La Merced (neighborhood)

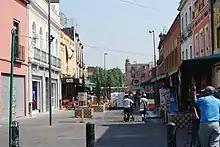
Calle Roldán, today a pedestrian zone

La Merced is a barrio or a neighborhood of Mexico City defined by its socioeconomics and history rather than by an official designation. It extends over the southeast of the historic center of Mexico City and is one of the oldest sections of the city, established over 700 years ago by the Mexica as part of the founding of Tenochtitlan. Over its history the area was associated with commerce, first as a major docking area for boats bringing goods to Tenochtitlan/Mexico City on Lake Texcoco, later via canals as the lake was slowly drained. In the latter 19th century, the La Merced market was established in the area replacing the massive La Merced monastery which was almost completely destroyed in the 1860s. This market was established to centralize the marketing of foodstuffs for the city on one area. The first La Merced market was built in 1890 and then replaced by the current building in 1957, one of the largest traditional Mexican markets in Mexico City. In the 1980s, the wholesale function of this market was taken over by the newly constructed Centro de Abasto in the south of the city, with the barrio then going into economic and social decline, with the area having problems with poverty, prostitution and population loss. Although there have been efforts to revitalize the area and the La Merced market remains important.